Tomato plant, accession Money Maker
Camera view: vertical (180 deg); turntable rotation: 210 degrees
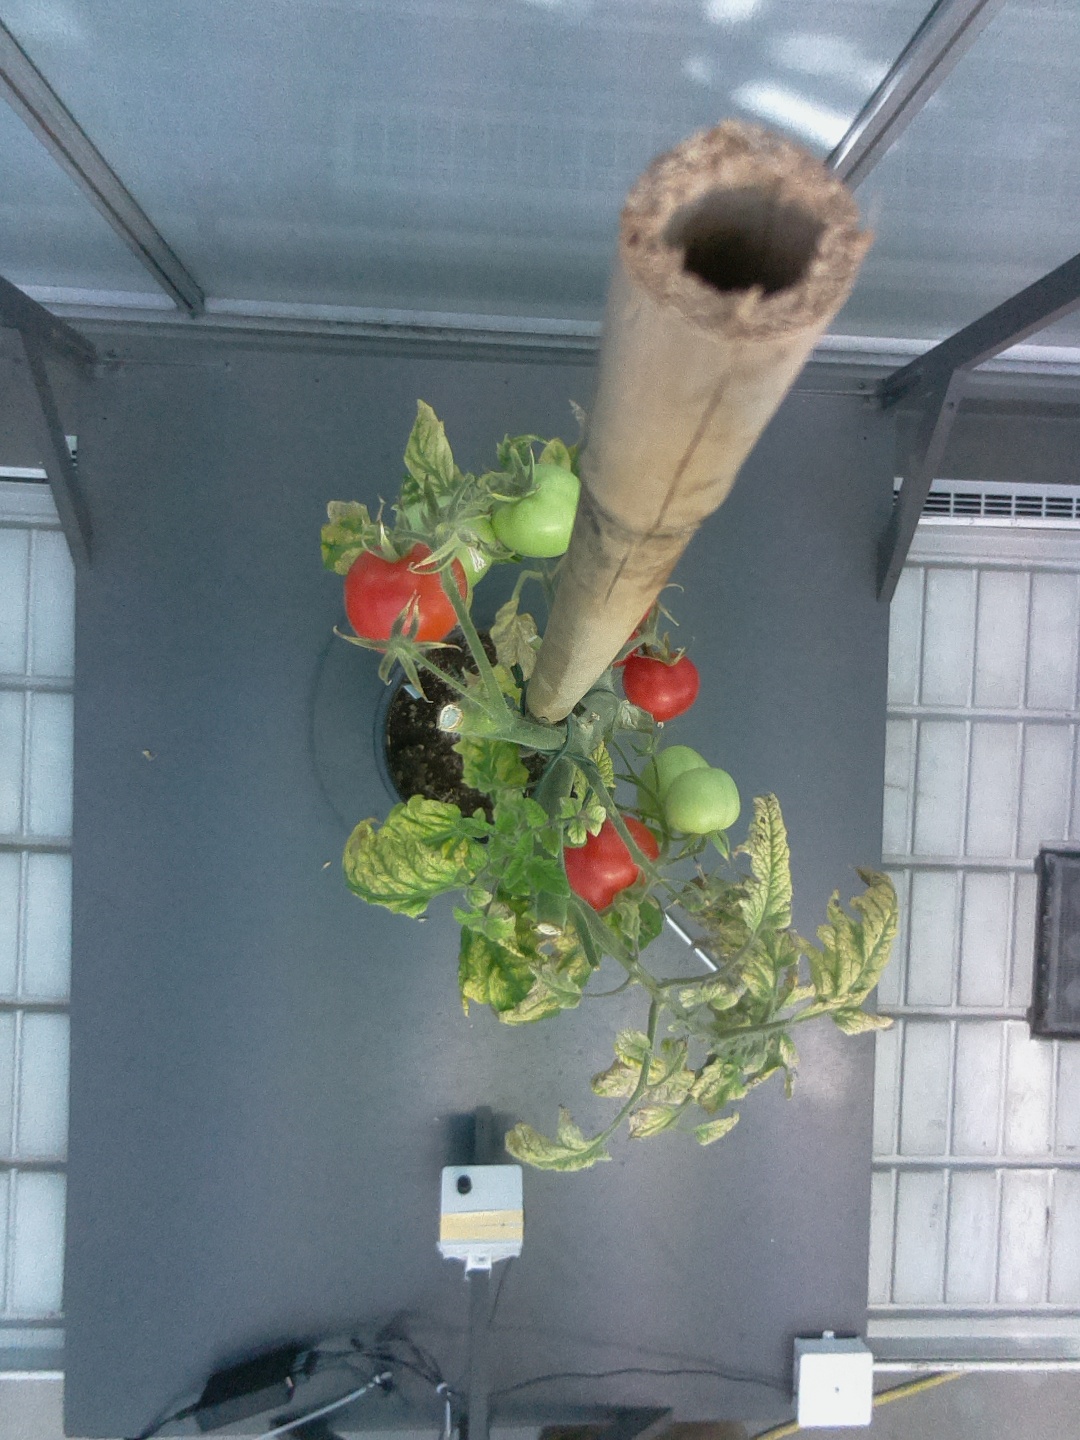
BBCH growth stage 85: 50%-60% of fruits show typical fully ripe color